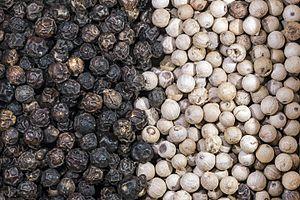
Le poivre blanc de Penja est une variété de poivre du Cameroun.
La cuisine thaïlandaise, bien que semblable en certains points avec celle de ses voisins chinois, indiens et birmans, se démarque par des saveurs et ingrédients originaux : curry, menthe, citronnelle, coriandre, basilic rouge. Pimentée à l'excès pour le palais occidental et presque toujours accompagnée de nuoc mam, elle rencontre un succès international croissant. Voici donc une liste des ingrédients utilisés en cuisine thaïlandaise.
Le rôle de l'alimentation dans la prévention des cancers est de plus en plus mis en évidence par la recherche sur le cancer.